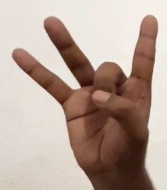
ASL sign: 8